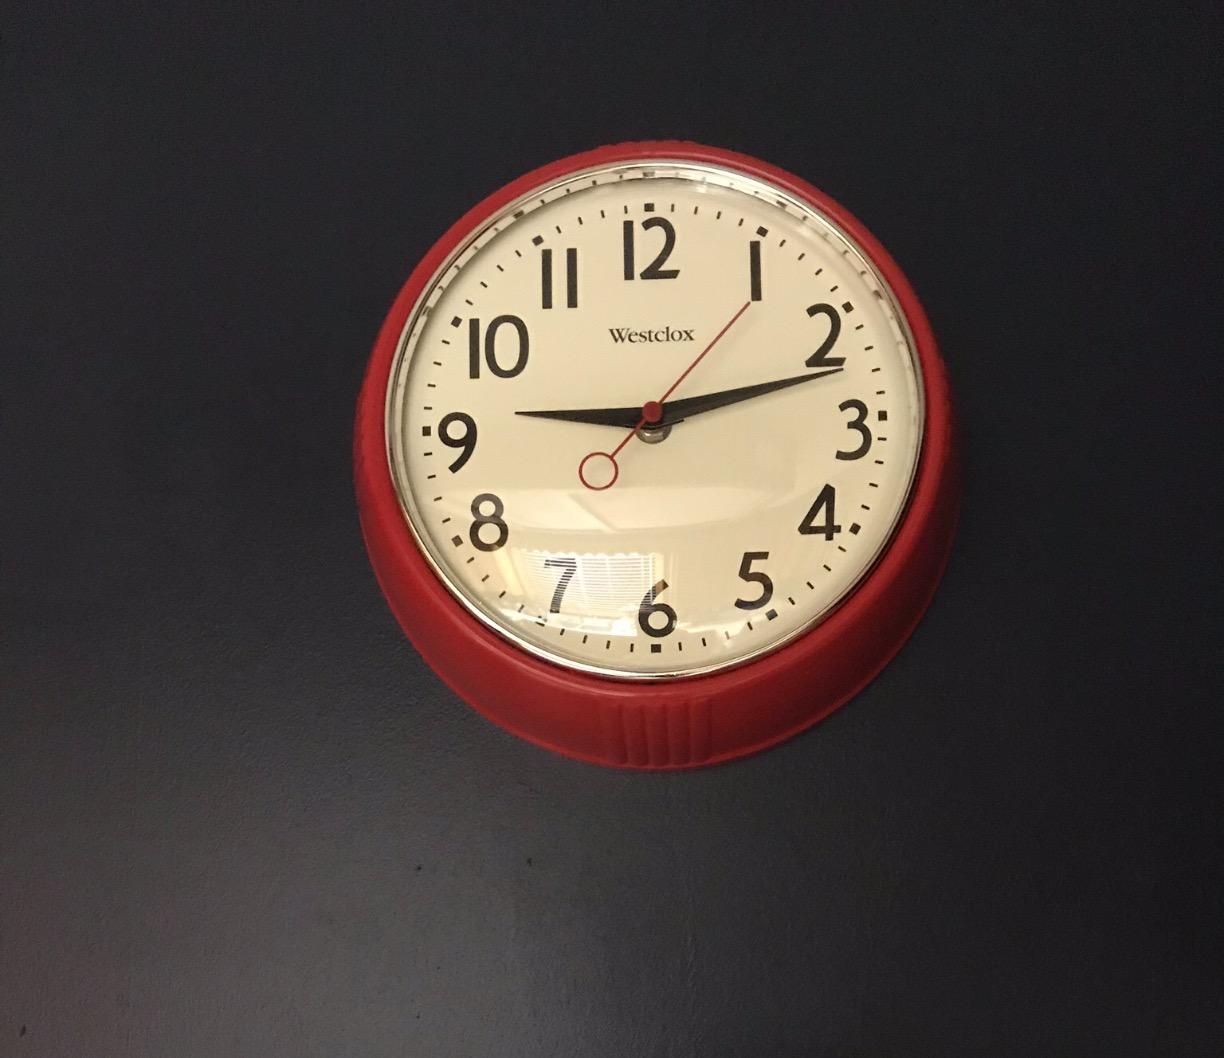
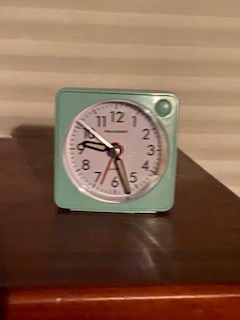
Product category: clock
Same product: no